Luton Town F.C. league record by opponent

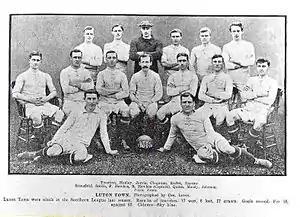
An association football team. Six men stand across the back, the third from the left of which is wearing a dark shirt and a cap. In front of them sits a row of seven men on chairs, with a mustachioed gentleman with hair that is quite long for the time sitting in the middle. Finally, two men recline on the floor in front of them, one on either side of a football marked "LTFC 1909–10".

Luton Town Football Club is an English football club based in Luton, Bedfordshire, which competes in the Championship, the second tier of English football, for the 2020–21 season. Formed in 1885 as the product of a merger, Luton Town became the first professional team in the south of England six years later and joined the Football League in 1897. After leaving the League in 1900 because of financial difficulties, Luton Town settled at their Kenilworth Road ground in 1905 and competed in the Southern League until 1920, when the club rejoined the Football League. The team was relegated to the Football Conference in 2009, after 89 consecutive years of League membership, following a 30-point deduction imposed by the football authorities. Five seasons later, the club won promotion back to the Football League.